M6 mortar

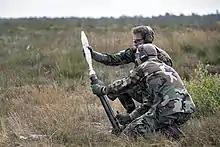
Dutch Marines fire using the M6 mortar in handheld mode.

The M6 Mortar is a 60 mm lightweight infantry mortar made by Hirtenberger AG of Austria.